Nestar Systems

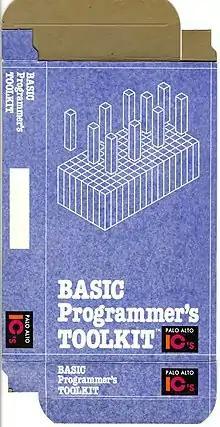
BASIC Programmer's Toolkit box

In August 1979 a wholly owned subsidiary of Nestar called "Palo Alto IC's" released the "BASIC Programmer's Toolkit", a collection of programming aids for the Commodore PET computer distributed as a hardware read-only-memory (ROM). The Toolkit was packaged for retail distribution and was sold internationally through dealers. It was favorably reviewed ("...may change your life") in trade magazines and newsletters. The Toolkit became extremely popular, and in the first six months there were over a million dollars in retail sales, which attracted the production of unauthorized copies by counterfeiters.